Seagram Building

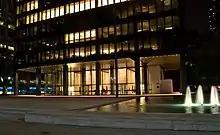
The lobby and facade as viewed from Park Avenue at night

Unlike designs in Beaux-Arts office buildings, the Seagram Building's lobby lacks a central space, instead leading visitors directly from the plaza to the elevators or restaurants. Architecturally, the lobby is treated as an extension of the plaza, sharing its granite floor. This led Mumford to write: "Outside and inside are simply the same." The lobby is divided into three parts: a western section facing the plaza; a central section with elevators; and an eastern section facing the restaurant space.